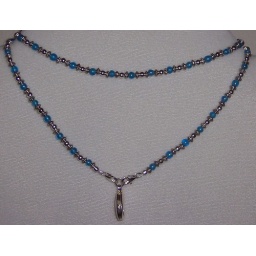
Turquoise blue colored India glass beads separated by silver plate spacers and bead caps.